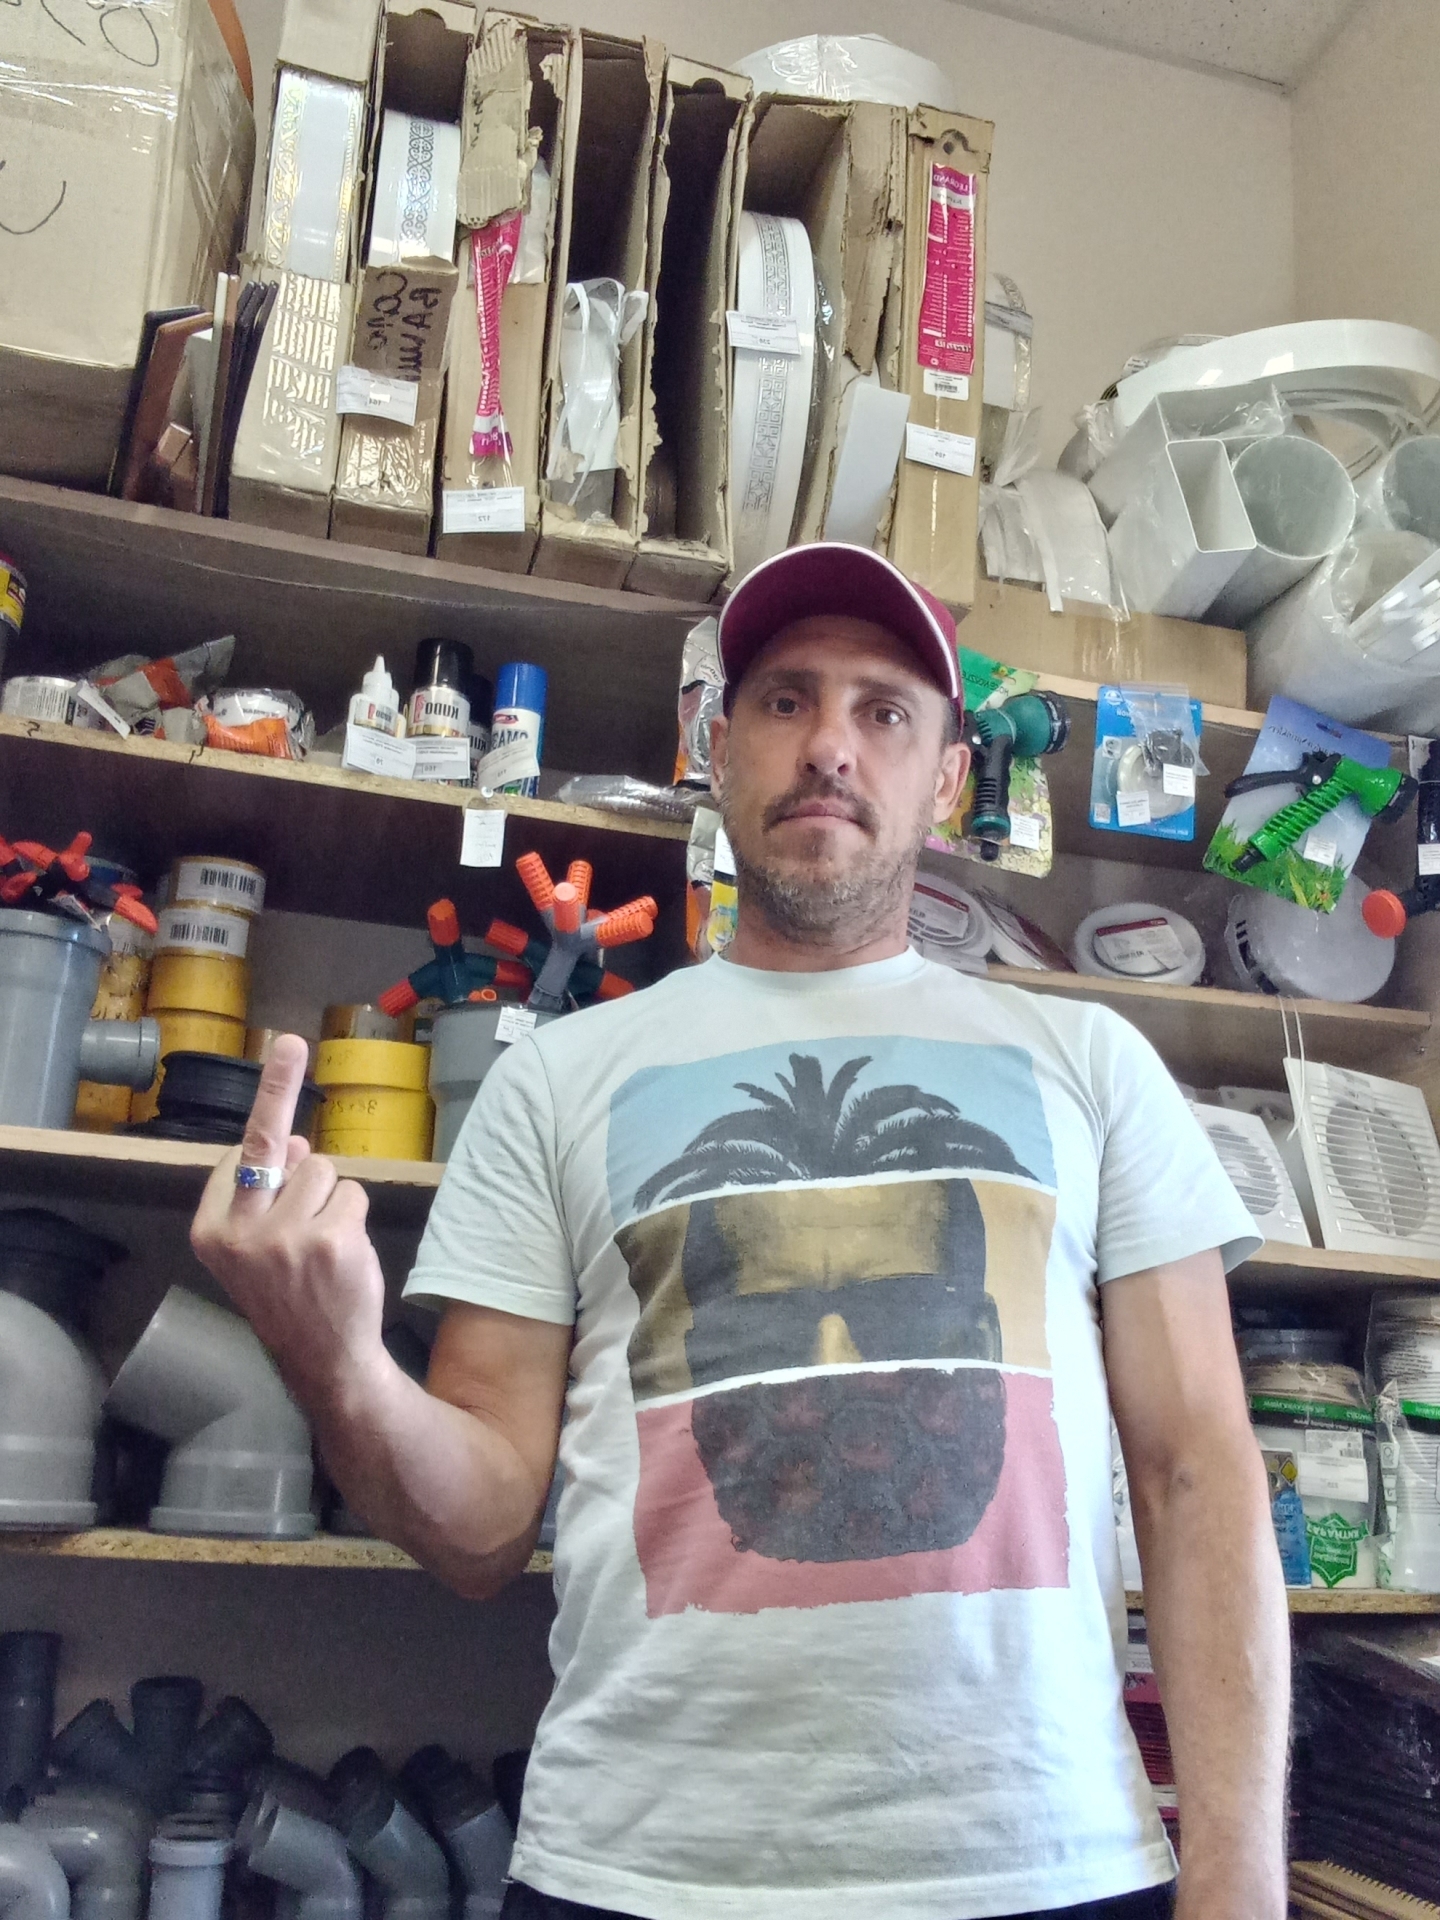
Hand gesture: middle_finger